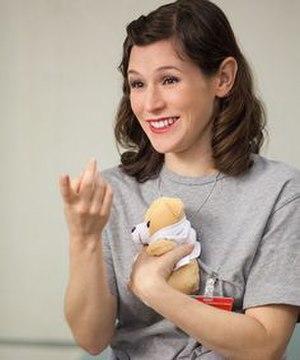
Yael Stone, née en 1985 à Sydney, est une actrice de télévision et de cinéma australienne.